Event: Nepal Earthquake
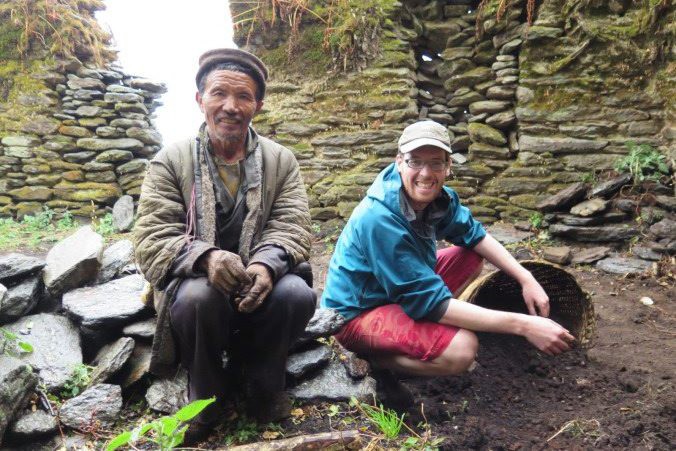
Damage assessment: no_damage